Sancerre (wine)

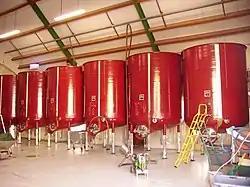
Sancerre wines often have very little interaction with oak, instead spending most of their fermentation and aging period in large stainless steel or fibreglass fermentation tanks, like this from a producer in the Sancerre village of Crézancy.

Wine expert Tom Stevenson describes the classic profile of Sancerre blanc as bone dry, highly aromatic with intense flavors of peaches and gooseberries. He describes Sancerre rouge as being light to medium bodied with floral aromas and delicate flavors. The Pinot noir based rosés are described as dry and light bodied with raspberry and strawberry notes. Other wine experts such as Jancis Robinson and Hugh Johnson note that in recent years overproduction has introduced a lot of variable quality with some Sancerre blancs producing flavor profiles that are not that much different from generic Sauvignon de Touraine from the Middle Loire, though this varies depending on the producer and overall quality of the vintage.